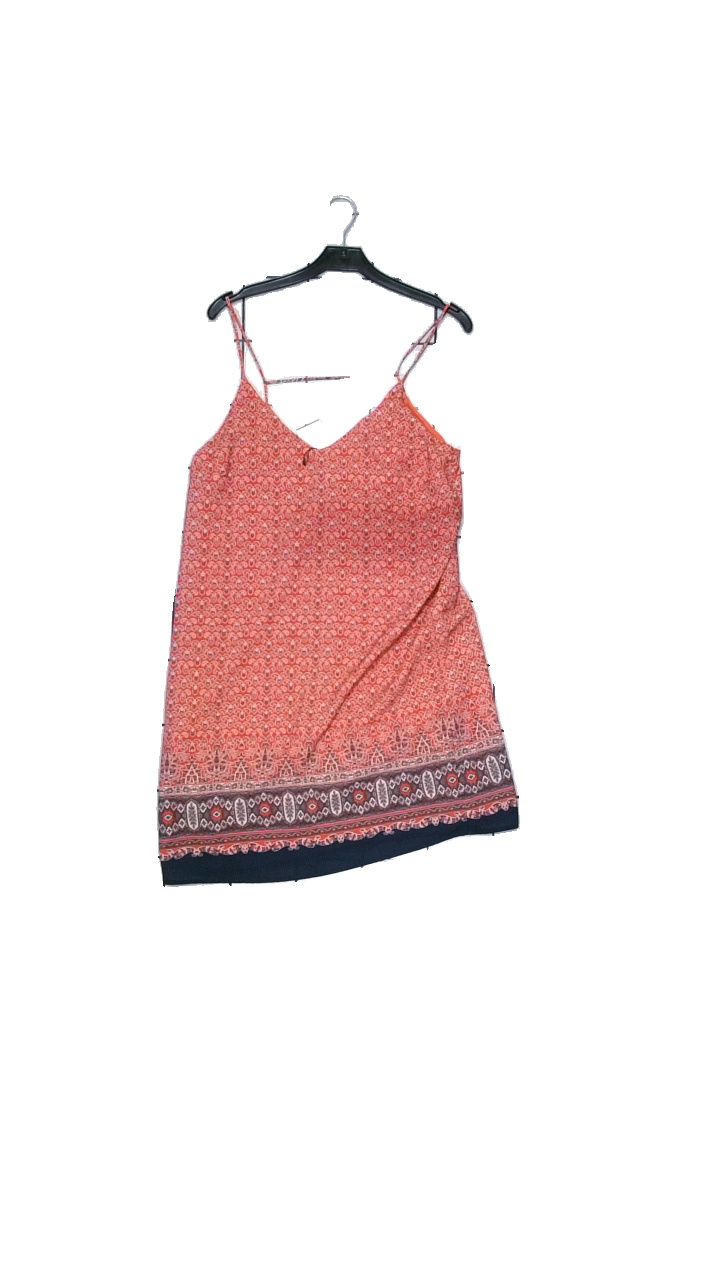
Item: Dress (Ladies)
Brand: Mango
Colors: Multicolor, Red, Black, Blue
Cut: Regular, Loose
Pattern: Geometric print
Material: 100% cotton
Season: Summer
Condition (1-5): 4
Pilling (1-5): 5
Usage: Reuse
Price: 50-100